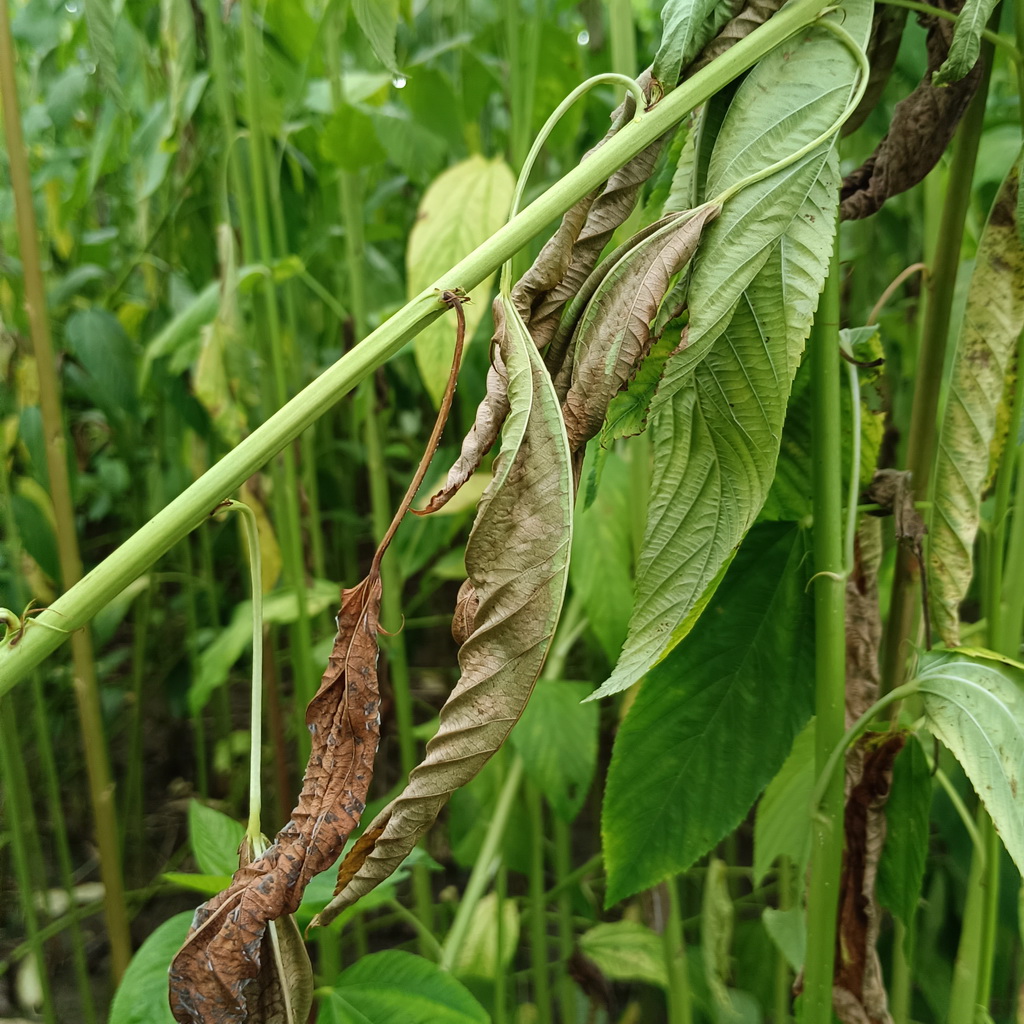
Label: Dieback